Ivan Vasilenko

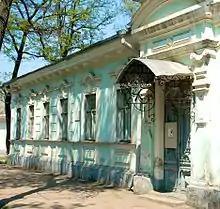
Ivan Vasilenko memorial house and museum in downtown Taganrog.

In 1949, Vasilenko was awarded a State Stalin Prize for the story "The Little Star" about life of trade school’s students. Many books have been translated into 27 languages of USSR nations, and into Czech, German, Polish, Bulgarian, Romanian, Vietnamese, French and English languages. His novels "The Little Star", "Artyomka in the Circus", "Magic Box", "Little Golden Shoes" were released as motion pictures.